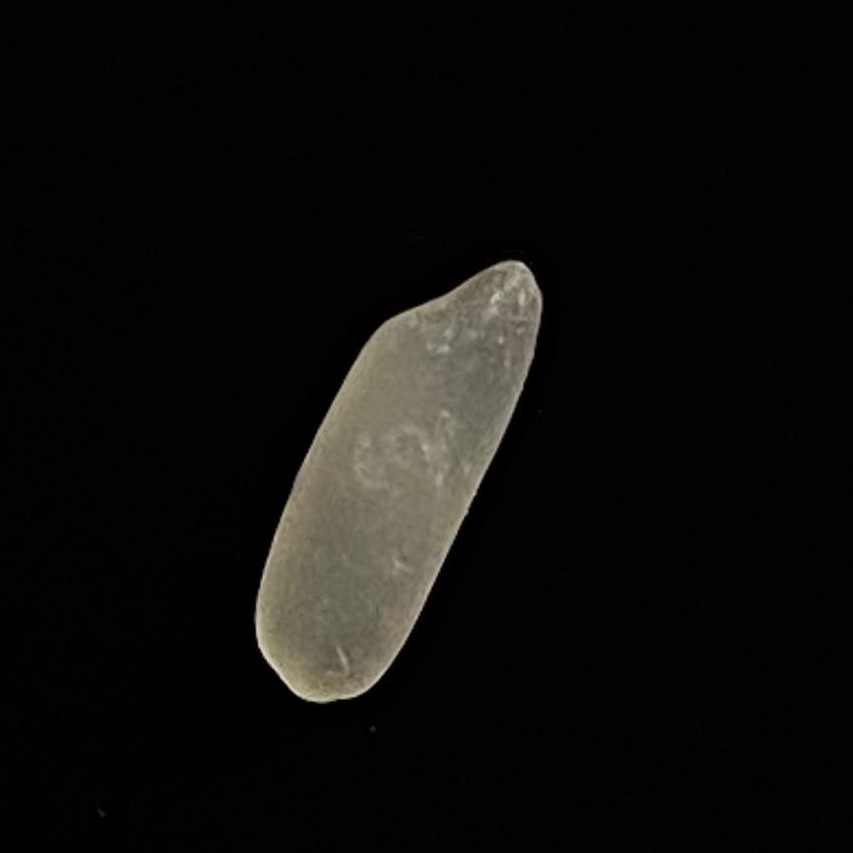
Rice variety: BR29